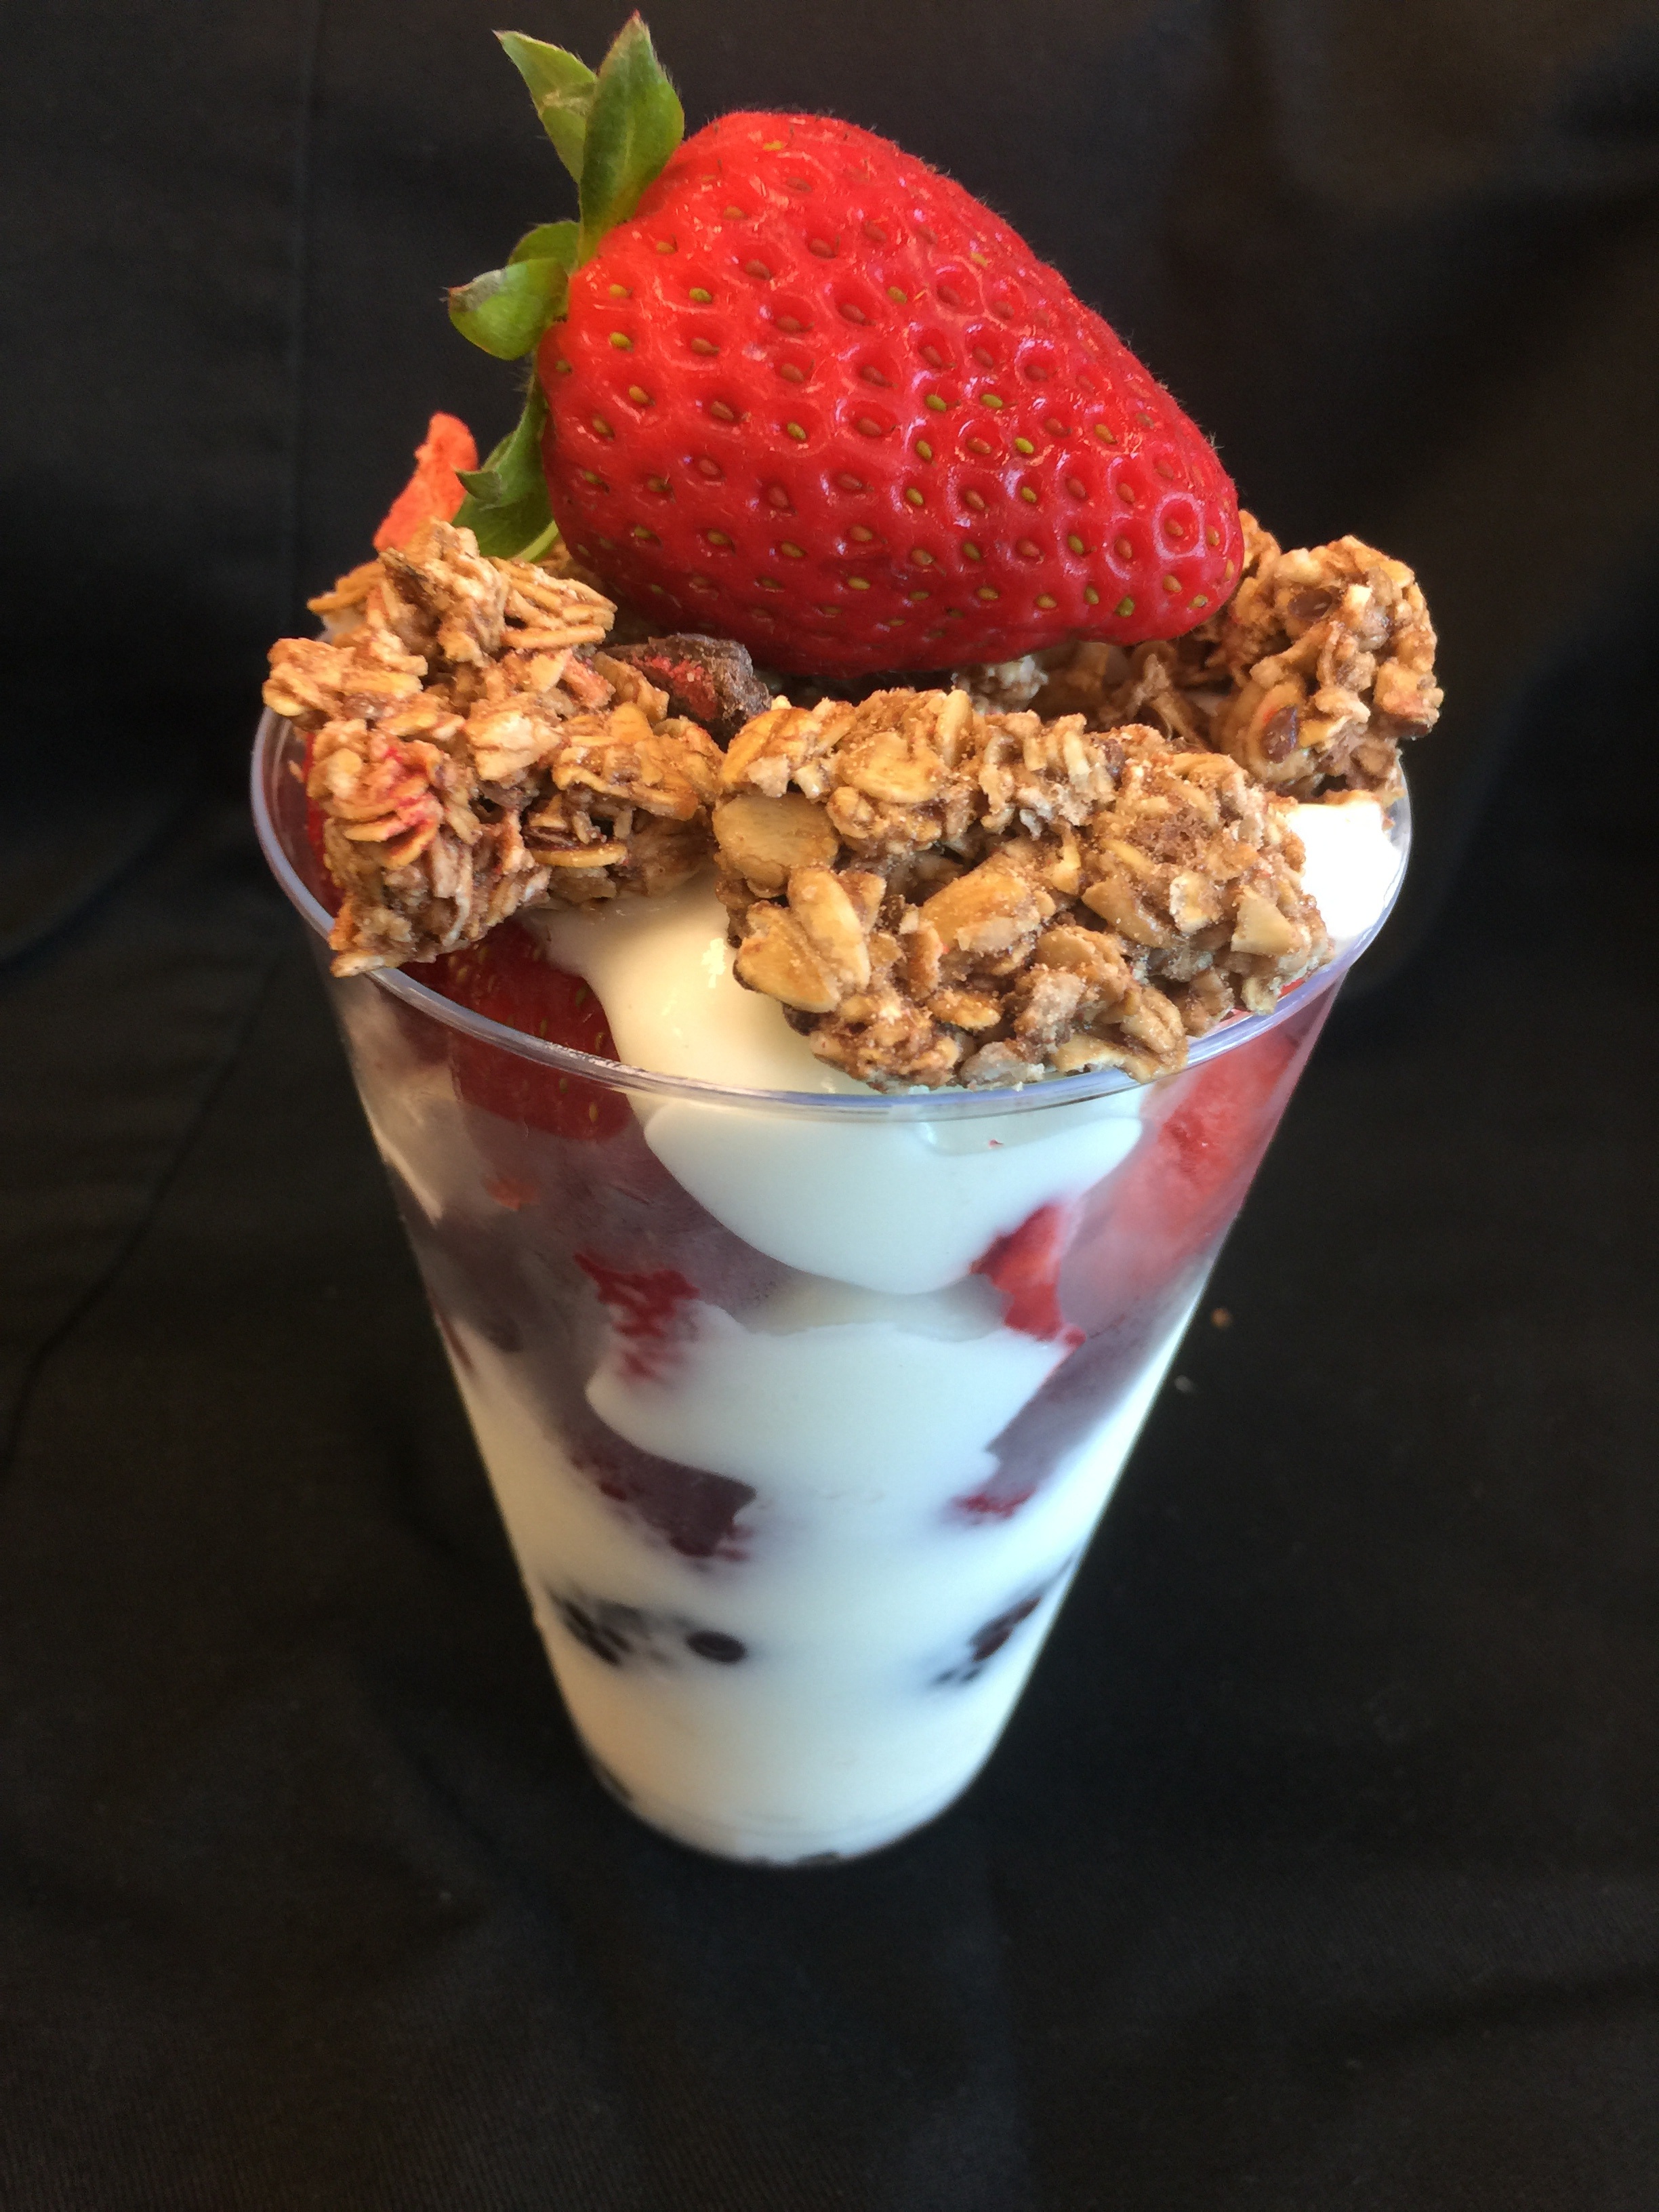
fruit, dish, meal, food, produce, breakfast, ice cream, dessert, cuisine, dairy product, strawberry, whipped cream, yogurt, strawberries, flavor, parfait, sundae, frozen yogurt, snack food